2009 energy efficiency and renewable energy research investment

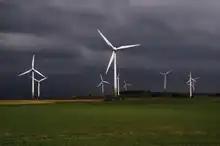
Wind energy received a large increase from federal funding.

The 2009 energy efficiency and renewable energy research investment was a part of the American Recovery and Reinvestment Act of 2009 and it increased federal funds in renewable energy. The package included $50 billion in spending and $20 billion in tax provisions. The research within the investment also increased; as a result $8.8 billion went into renewable energy research. The investment also included a boost for "green buildings". Federal buildings received $4.5 billion in renovations; public housing was also granted $4 billion in renovations. An additional $250 million was made out to energy-efficient affordable housing, in part by installing insulation. Environment America, an organization of state-based, environmental advocacy organizations, reviewed the final bill and stated there was $32.80 billion in funding for clean energy projects, $26.86 billion for energy efficiency initiatives and $18.95 billion for green transportation, totaling $78.61 billion just for "green" projects.